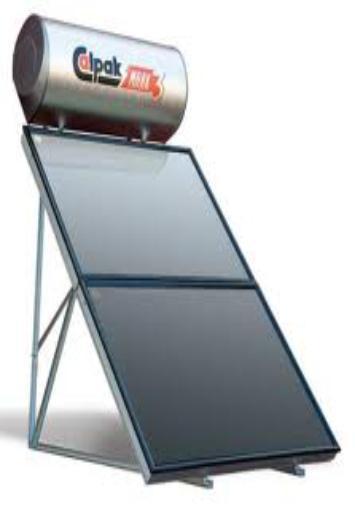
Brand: calpak
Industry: Others